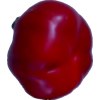
Label: red_pepper